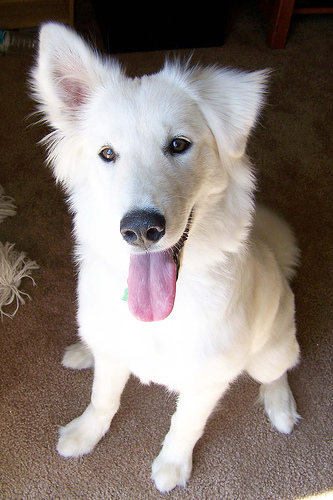
Animal: dog
Breed: samoyed